Traffic calming

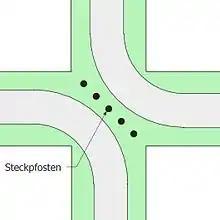
Diagram of an intersection divided by a median diverter

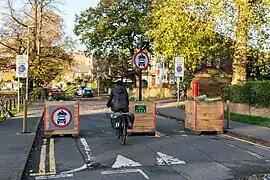
Modal filter as part of a trial LTN in Kingston, London

Quite often residents have used a variety of homemade devices ranging from faux enforcement camera signs and even faux speed cameras and including dummy police.